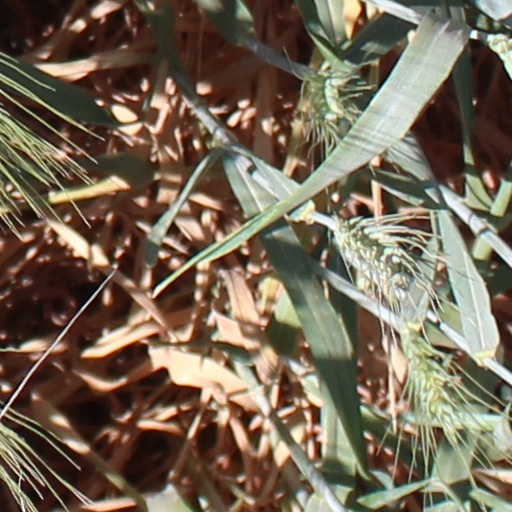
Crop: wheat